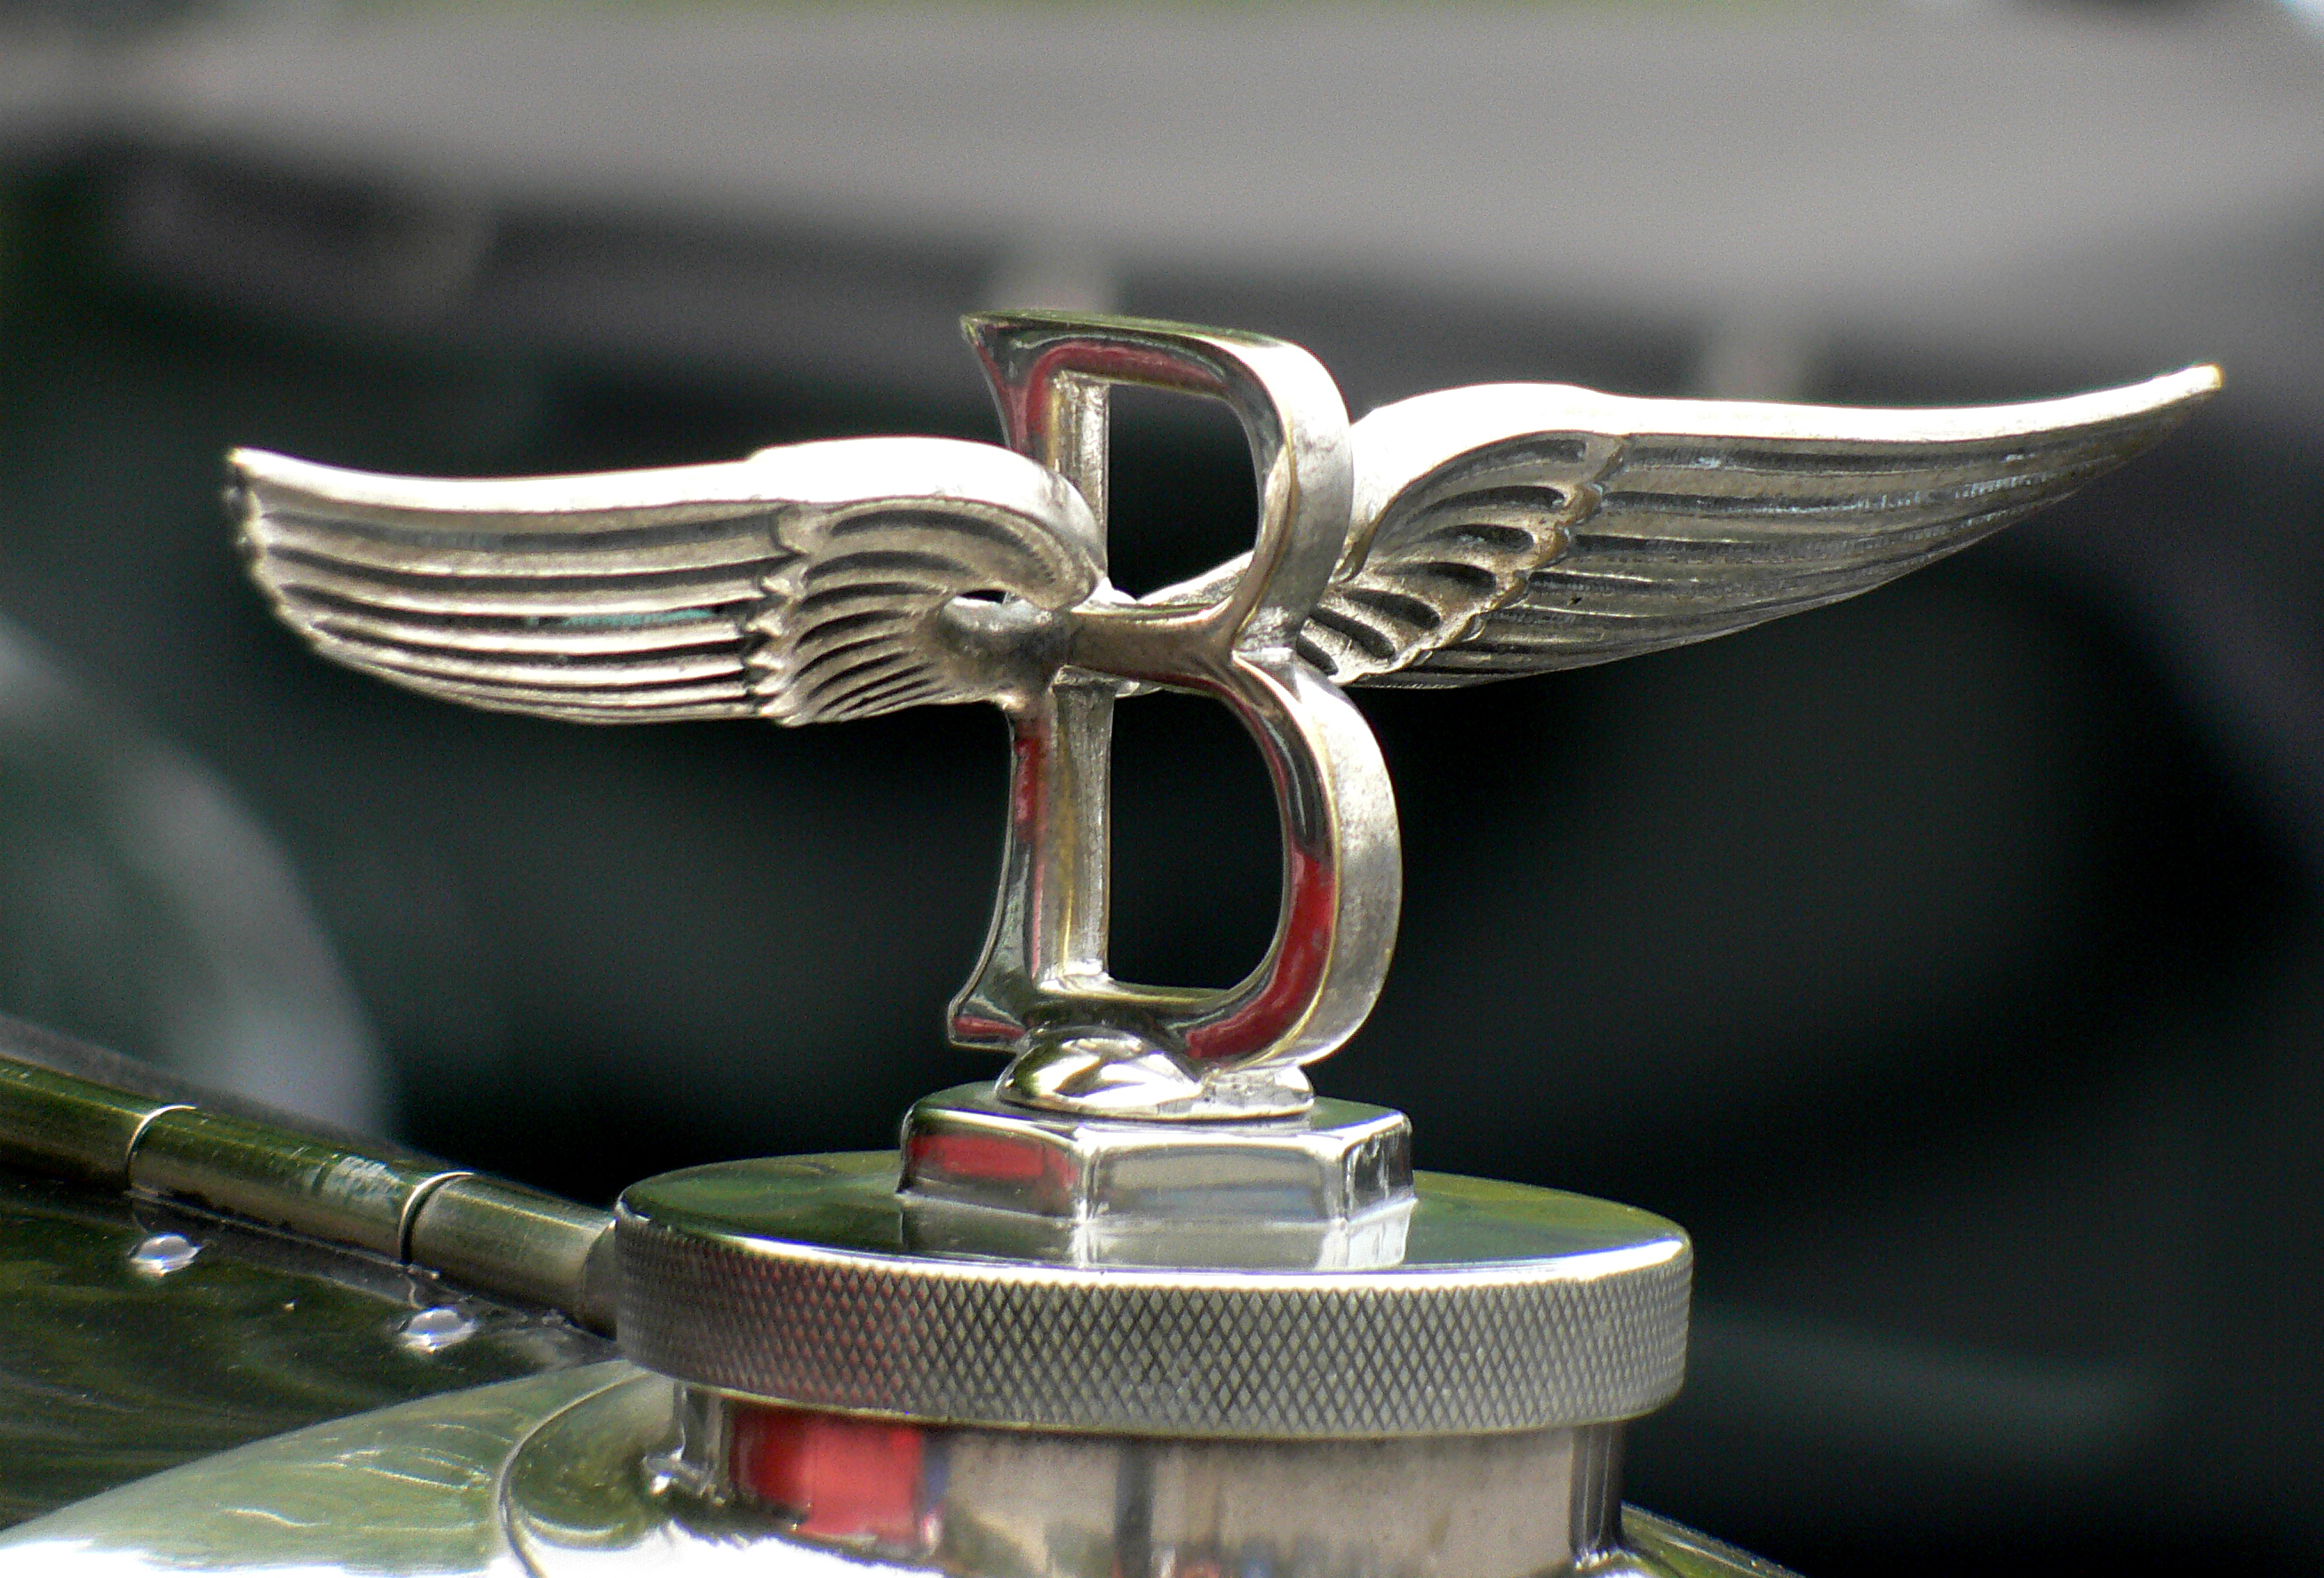
wing, wheel, symbol, silver, cars, sportscars, racing, bridgecamera, carshows, fastcars, bentley, britishclassiccars, vintagebentleyrally, opentoptouringcar, trophy, bentley192945tourer